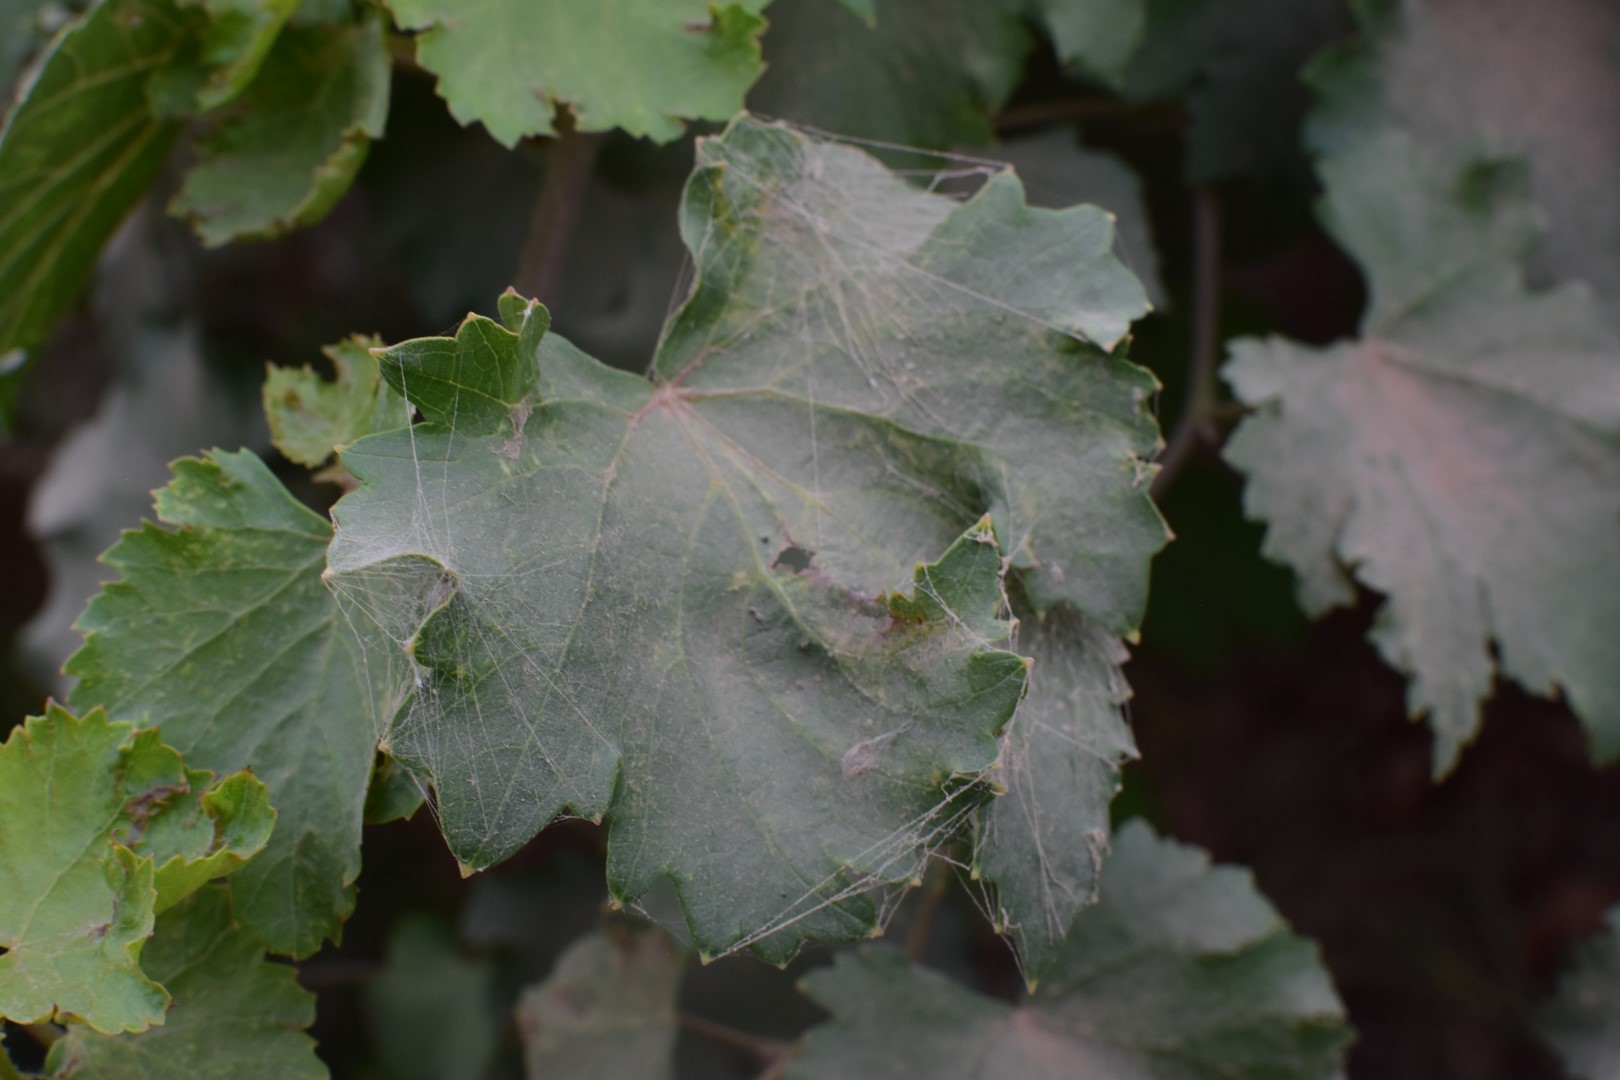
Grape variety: Kamali